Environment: real
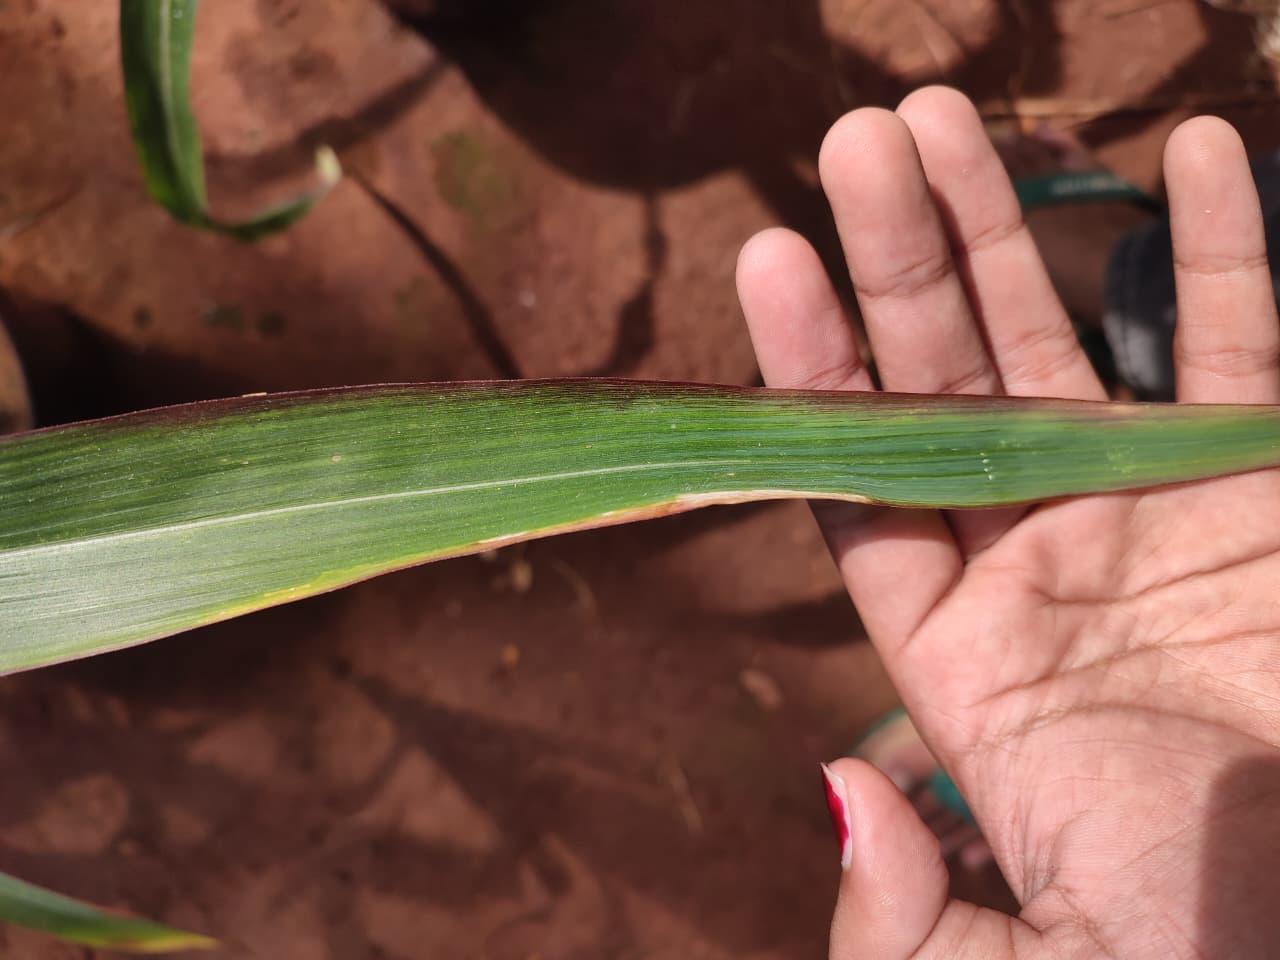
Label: phosphorus_deficiency